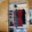
Label: wardrobe